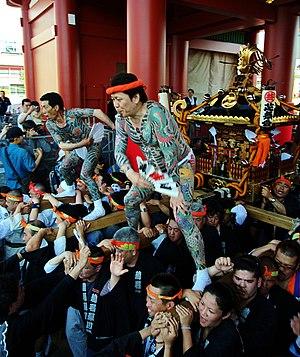
Le Sanja matsuri est l'un des trois grands festivals de shinto à Tokyo, avec le Kanda matsuri et Sannō matsuri. On le considère comme le plus coloré et le plus animé. Le festival est tenu en l'honneur de Hinokuma Hamanari, Hinokuma Takenari et de Hajino Nakatomo, les trois hommes qui ont fondé le Sensō-ji. Le Sanja matsuri se tient le troisième week-end de chaque mois de mai au sanctuaire Kannon d'Asakusa, le Sensō-ji. Ses parades les plus célèbres impliquent trois mikoshi ; des musiques et des danses traditionnelles agrémentent le festival. Durant les trois jours, le festival attire entre 1,5 et 2 millions de visiteurs, Japonais ou touristes étrangers.
Un yakuza est un membre d'un groupe du crime organisé au Japon. Les yakuzas sont représentés par quatre principaux syndicats, présents sur tout l'archipel, et possèdent également des ramifications dans la zone Pacifique, et même en Allemagne et aux États-Unis. Ils étaient officiellement 28 200 membres fin 2019, au sens large du terme.